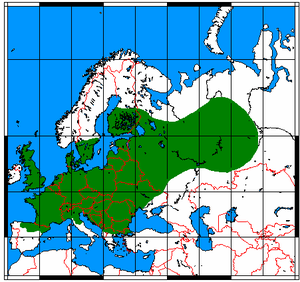
Muldvarp
Udbredelse
Udbredelse
Muldvarpen, eller den europæiske muldvarp, er et pattedyr i ordenen ægte insektædere. Den skaber gange under jorden, hvor den især lever af regnorme. Muldvarpen anses som regel for et skadedyr i beboelsesområder og marker, men er et gavnligt dyr i skove, da den gennemlufter jorden. Den former fra jorden skud, som for mange anses som et irritationsmoment.